Nashotah House

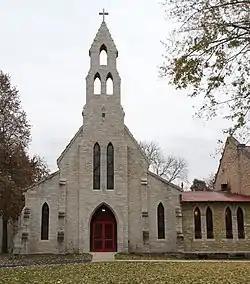
The Chapel of St. Mary the Virgin

There are also apartments for both single and married students, and several houses for the dean and other faculty, as well as maintenance facilities.